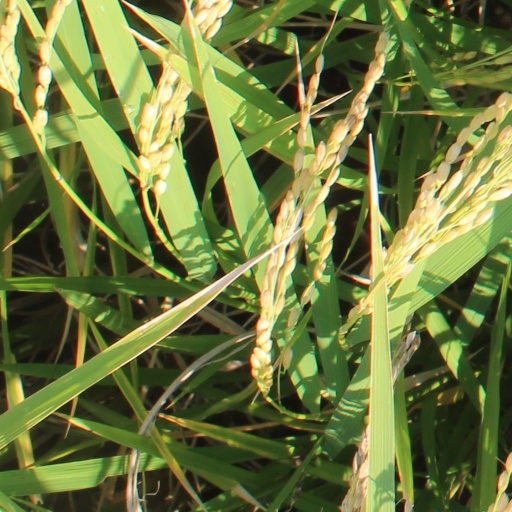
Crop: rice